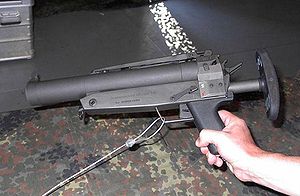
HK69A1
HK69A1
HK69A1 er en enkeltskuds 40mm granatkaster produceret af den tyske våbenproducent Heckler & Koch.